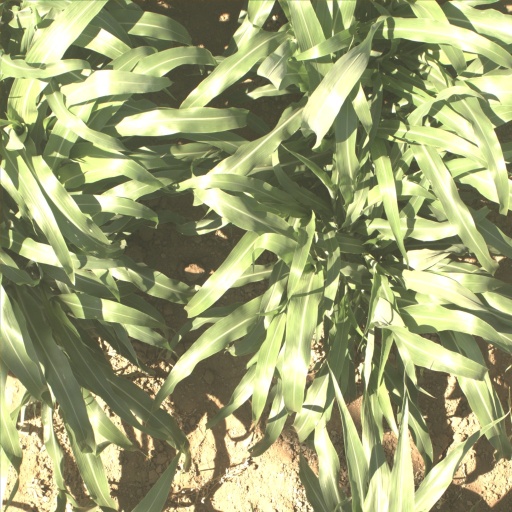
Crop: sorghum